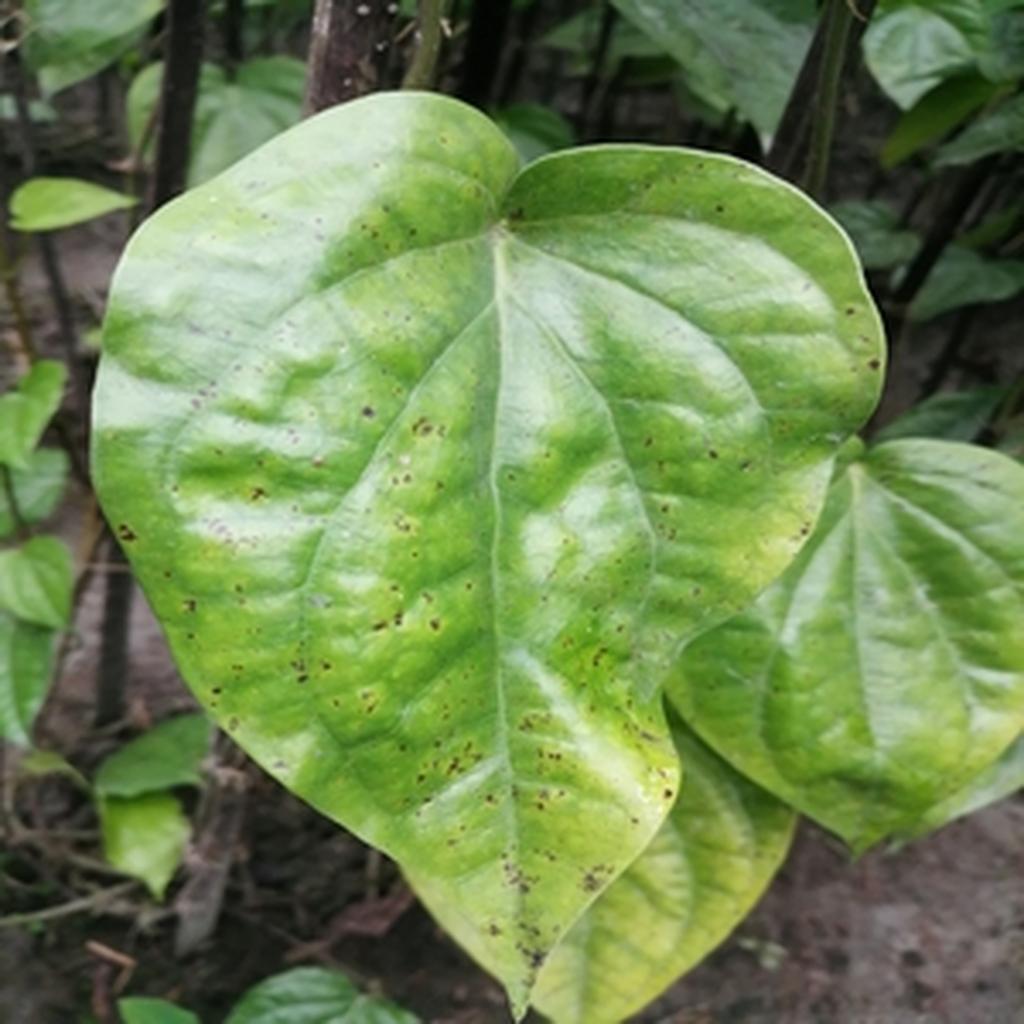
Label: Leaf_Spot